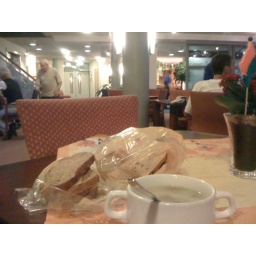
Klein beetje emotioneel momentje door pauze met soep in het bejaardenhuis van m'n overleden opa #4d09